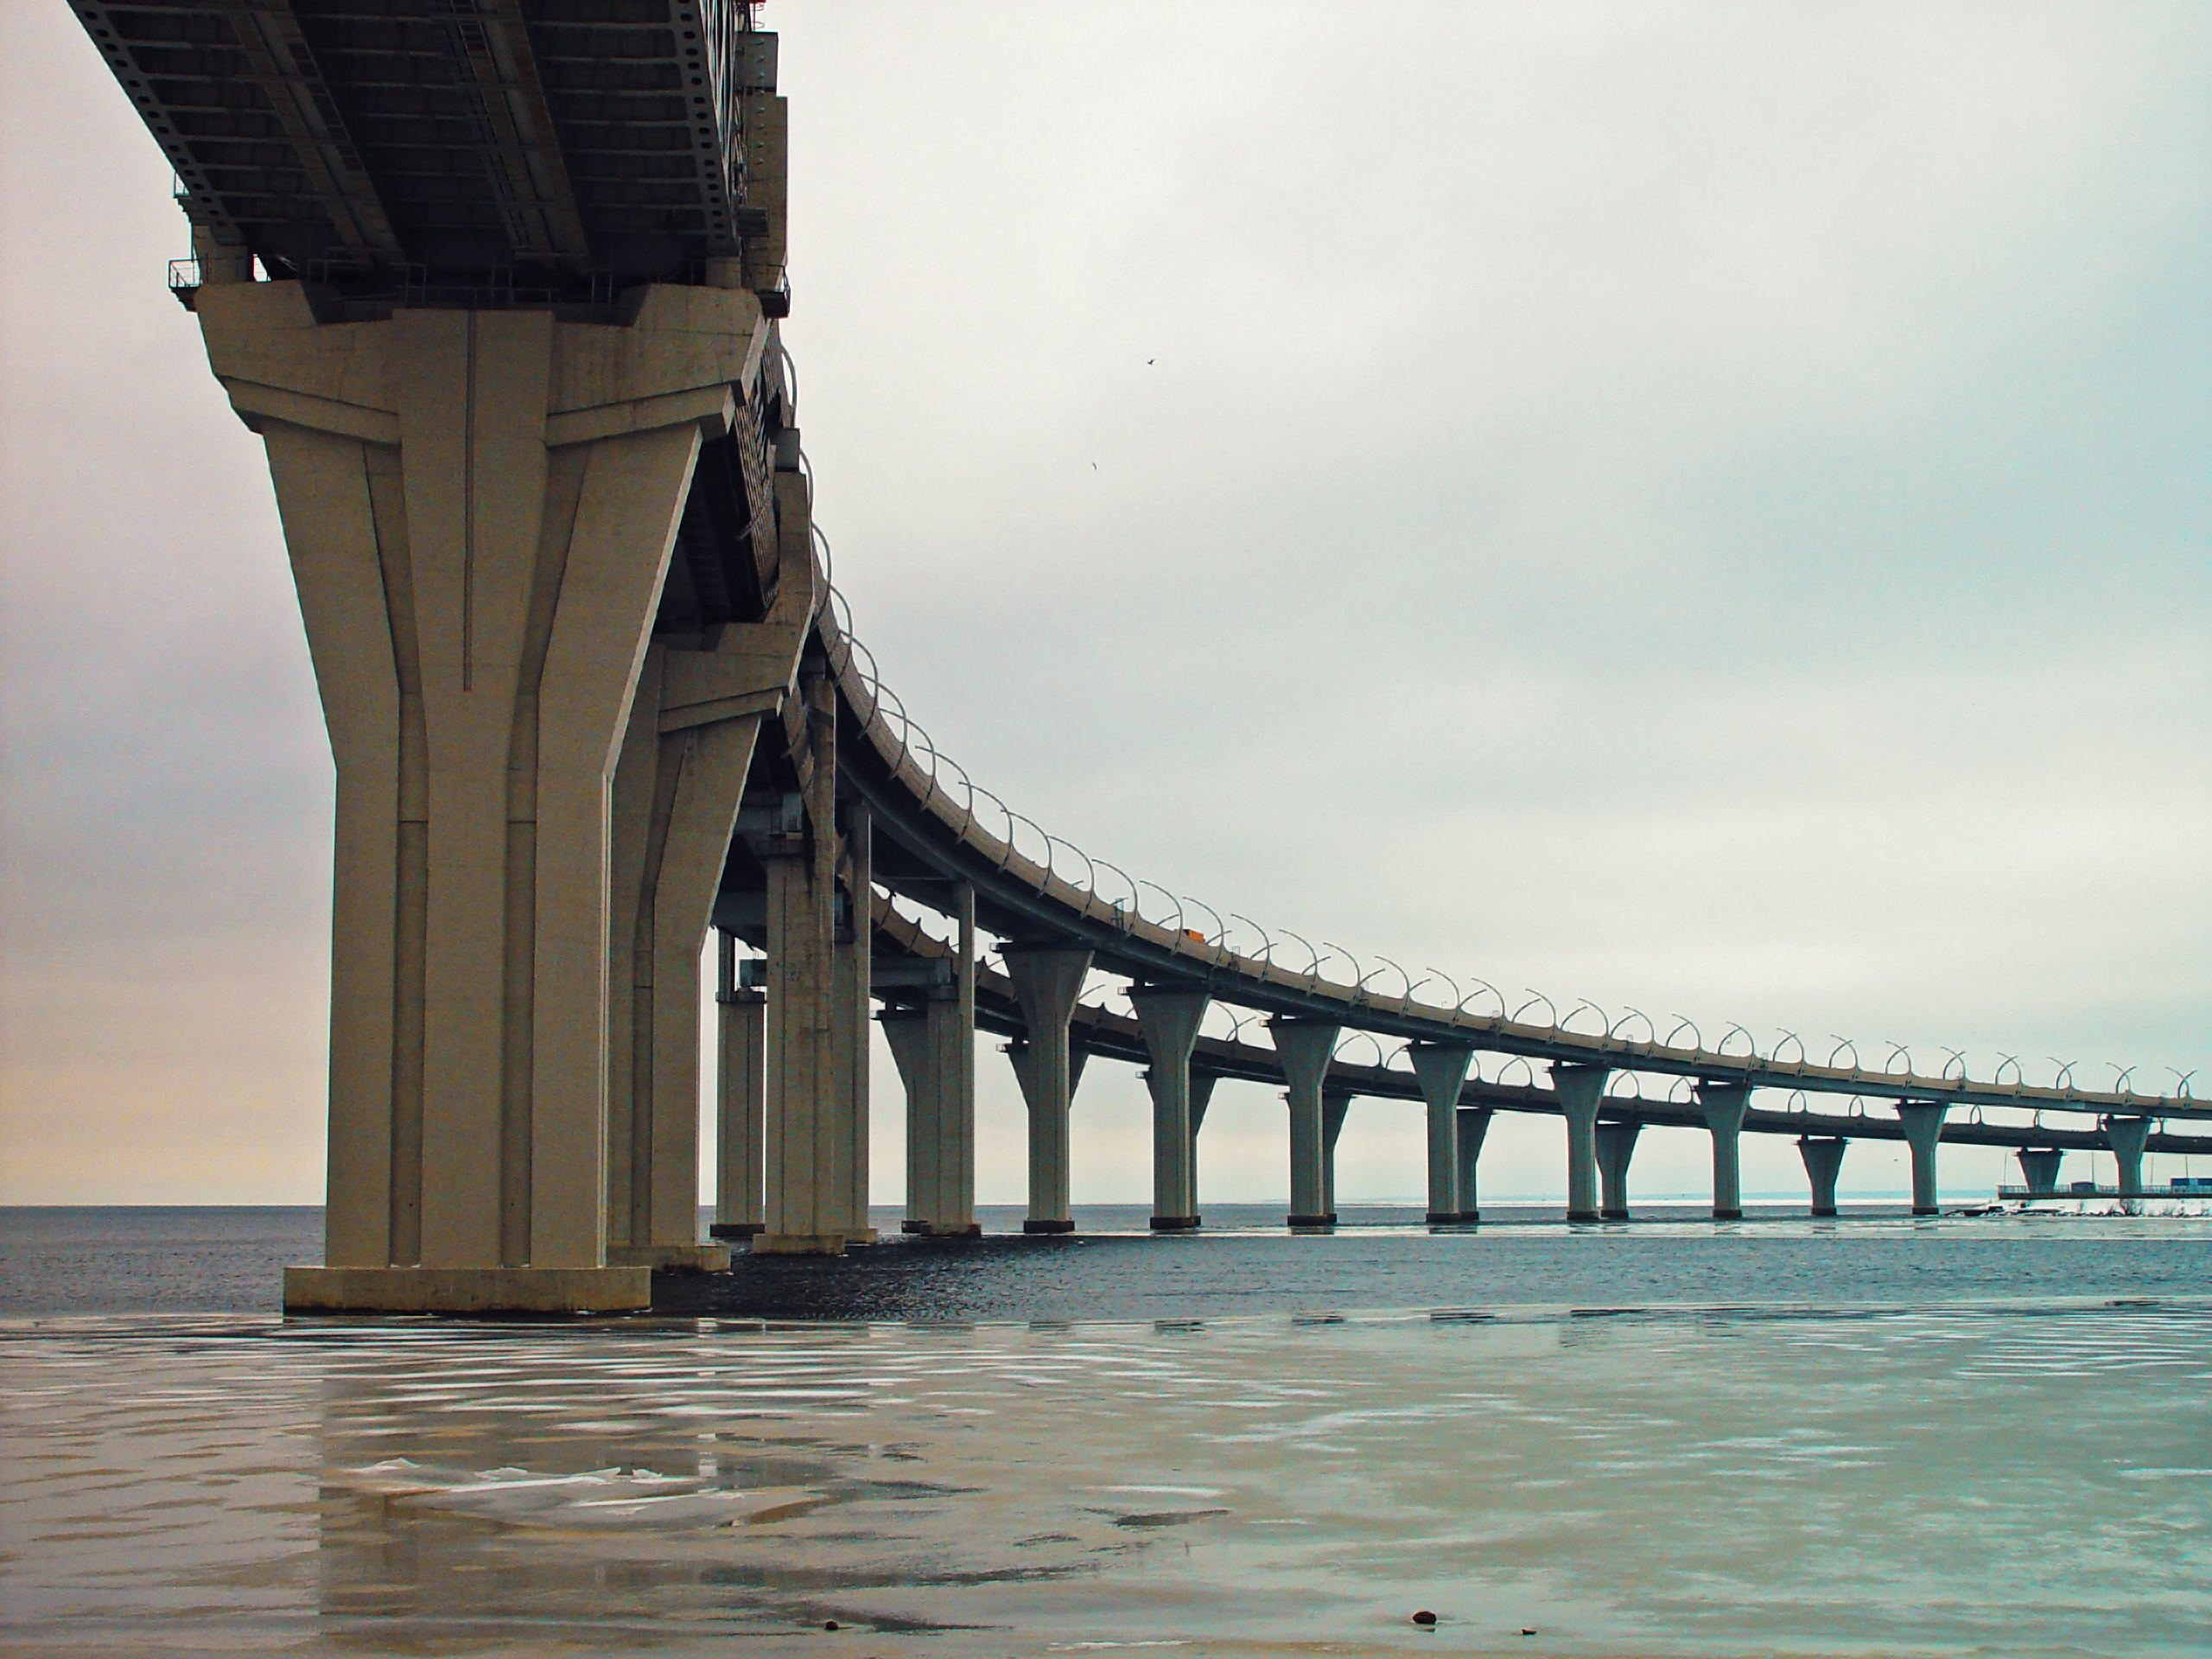
image, body of water, liquid, fluid, bridge, horizon, fixed link, waterway, landmark, pier, sea, beauty, beam bridge, ocean, girder bridge, nonbuilding structure, watercourse, morning, reflection, river, coast, wave, calm, column, concrete bridge, Segmental bridge, tourist attraction, tide, box girder bridge, stock photography